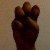
The image shows a hand gesture representing the letter 'E' in Indian Sign Language.